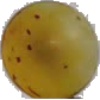
Label: Grape White 3